Katie Leclerc

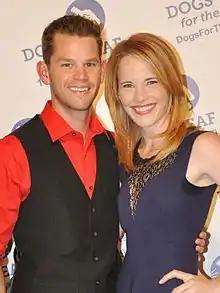
Leclerc with Ryan Lane at a Dogs for the Deaf benefit in April 2013

Leclerc was born in San Antonio, Texas, and grew up in Lakewood, Colorado. She is of Canadian descent. She is the youngest of three siblings. She started learning American Sign Language at 17, before she found out she had Ménière's disease, which leads to hearing loss. Her older sister also teaches ASL. Both her father and older sister have Ménière's disease as well.